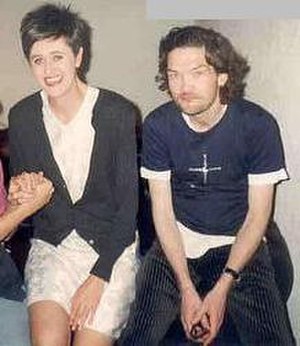
Everything but the Girl
Everything but the Girl er en britisk duo dannet i 1982 i Hull. Gruppen består af forsanger og guitarist Tracey Thorn og guitarist og keyboardspiller Ben Watt.